IPad Pro (6th generation)

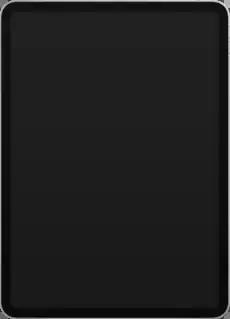
iPad Pro (6th generation)

The sixth-generation iPad Pro is a line of iPad tablet computers developed and marketed by Apple Inc. It was announced on October 18, 2022, and was released on October 26, 2022. It is available with the same screen size options as its predecessor: 11-inch (28 cm) and 12.9-inch (33 cm).